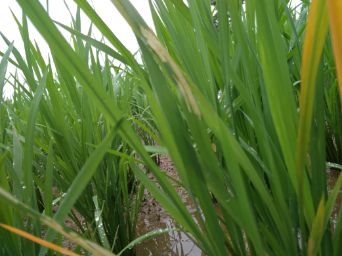
Disease: Tungro